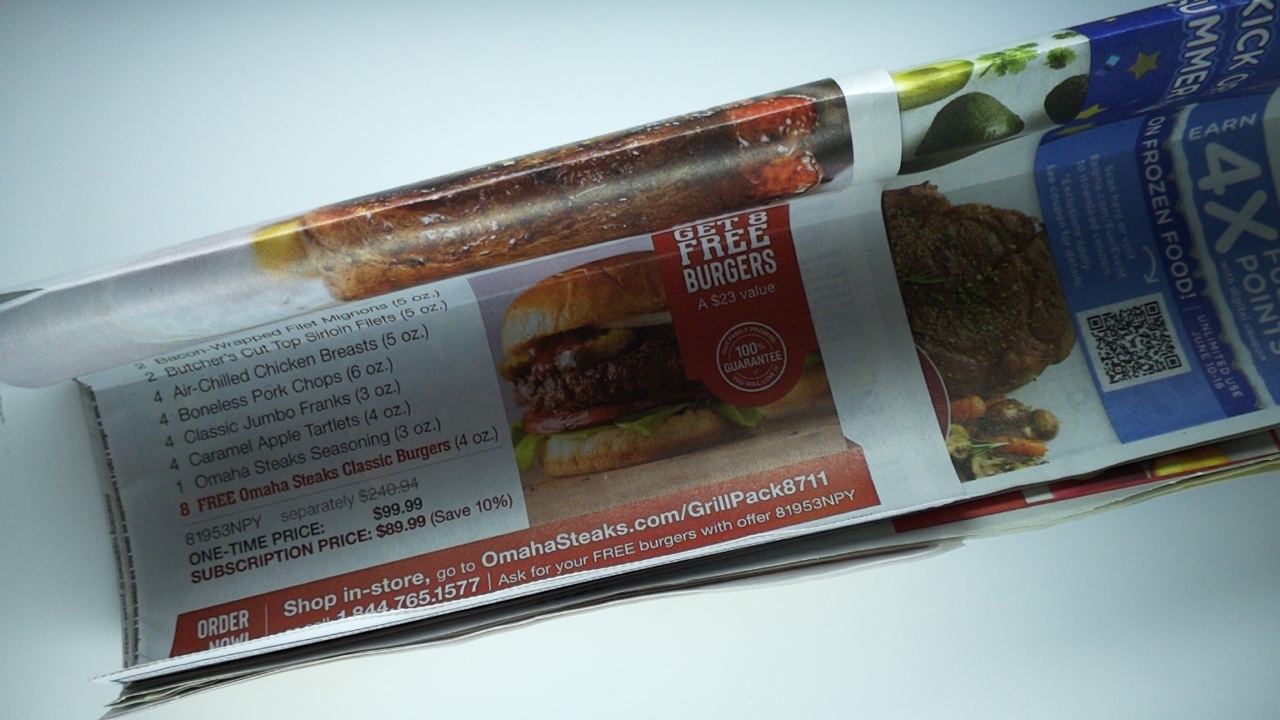
Label: recycle